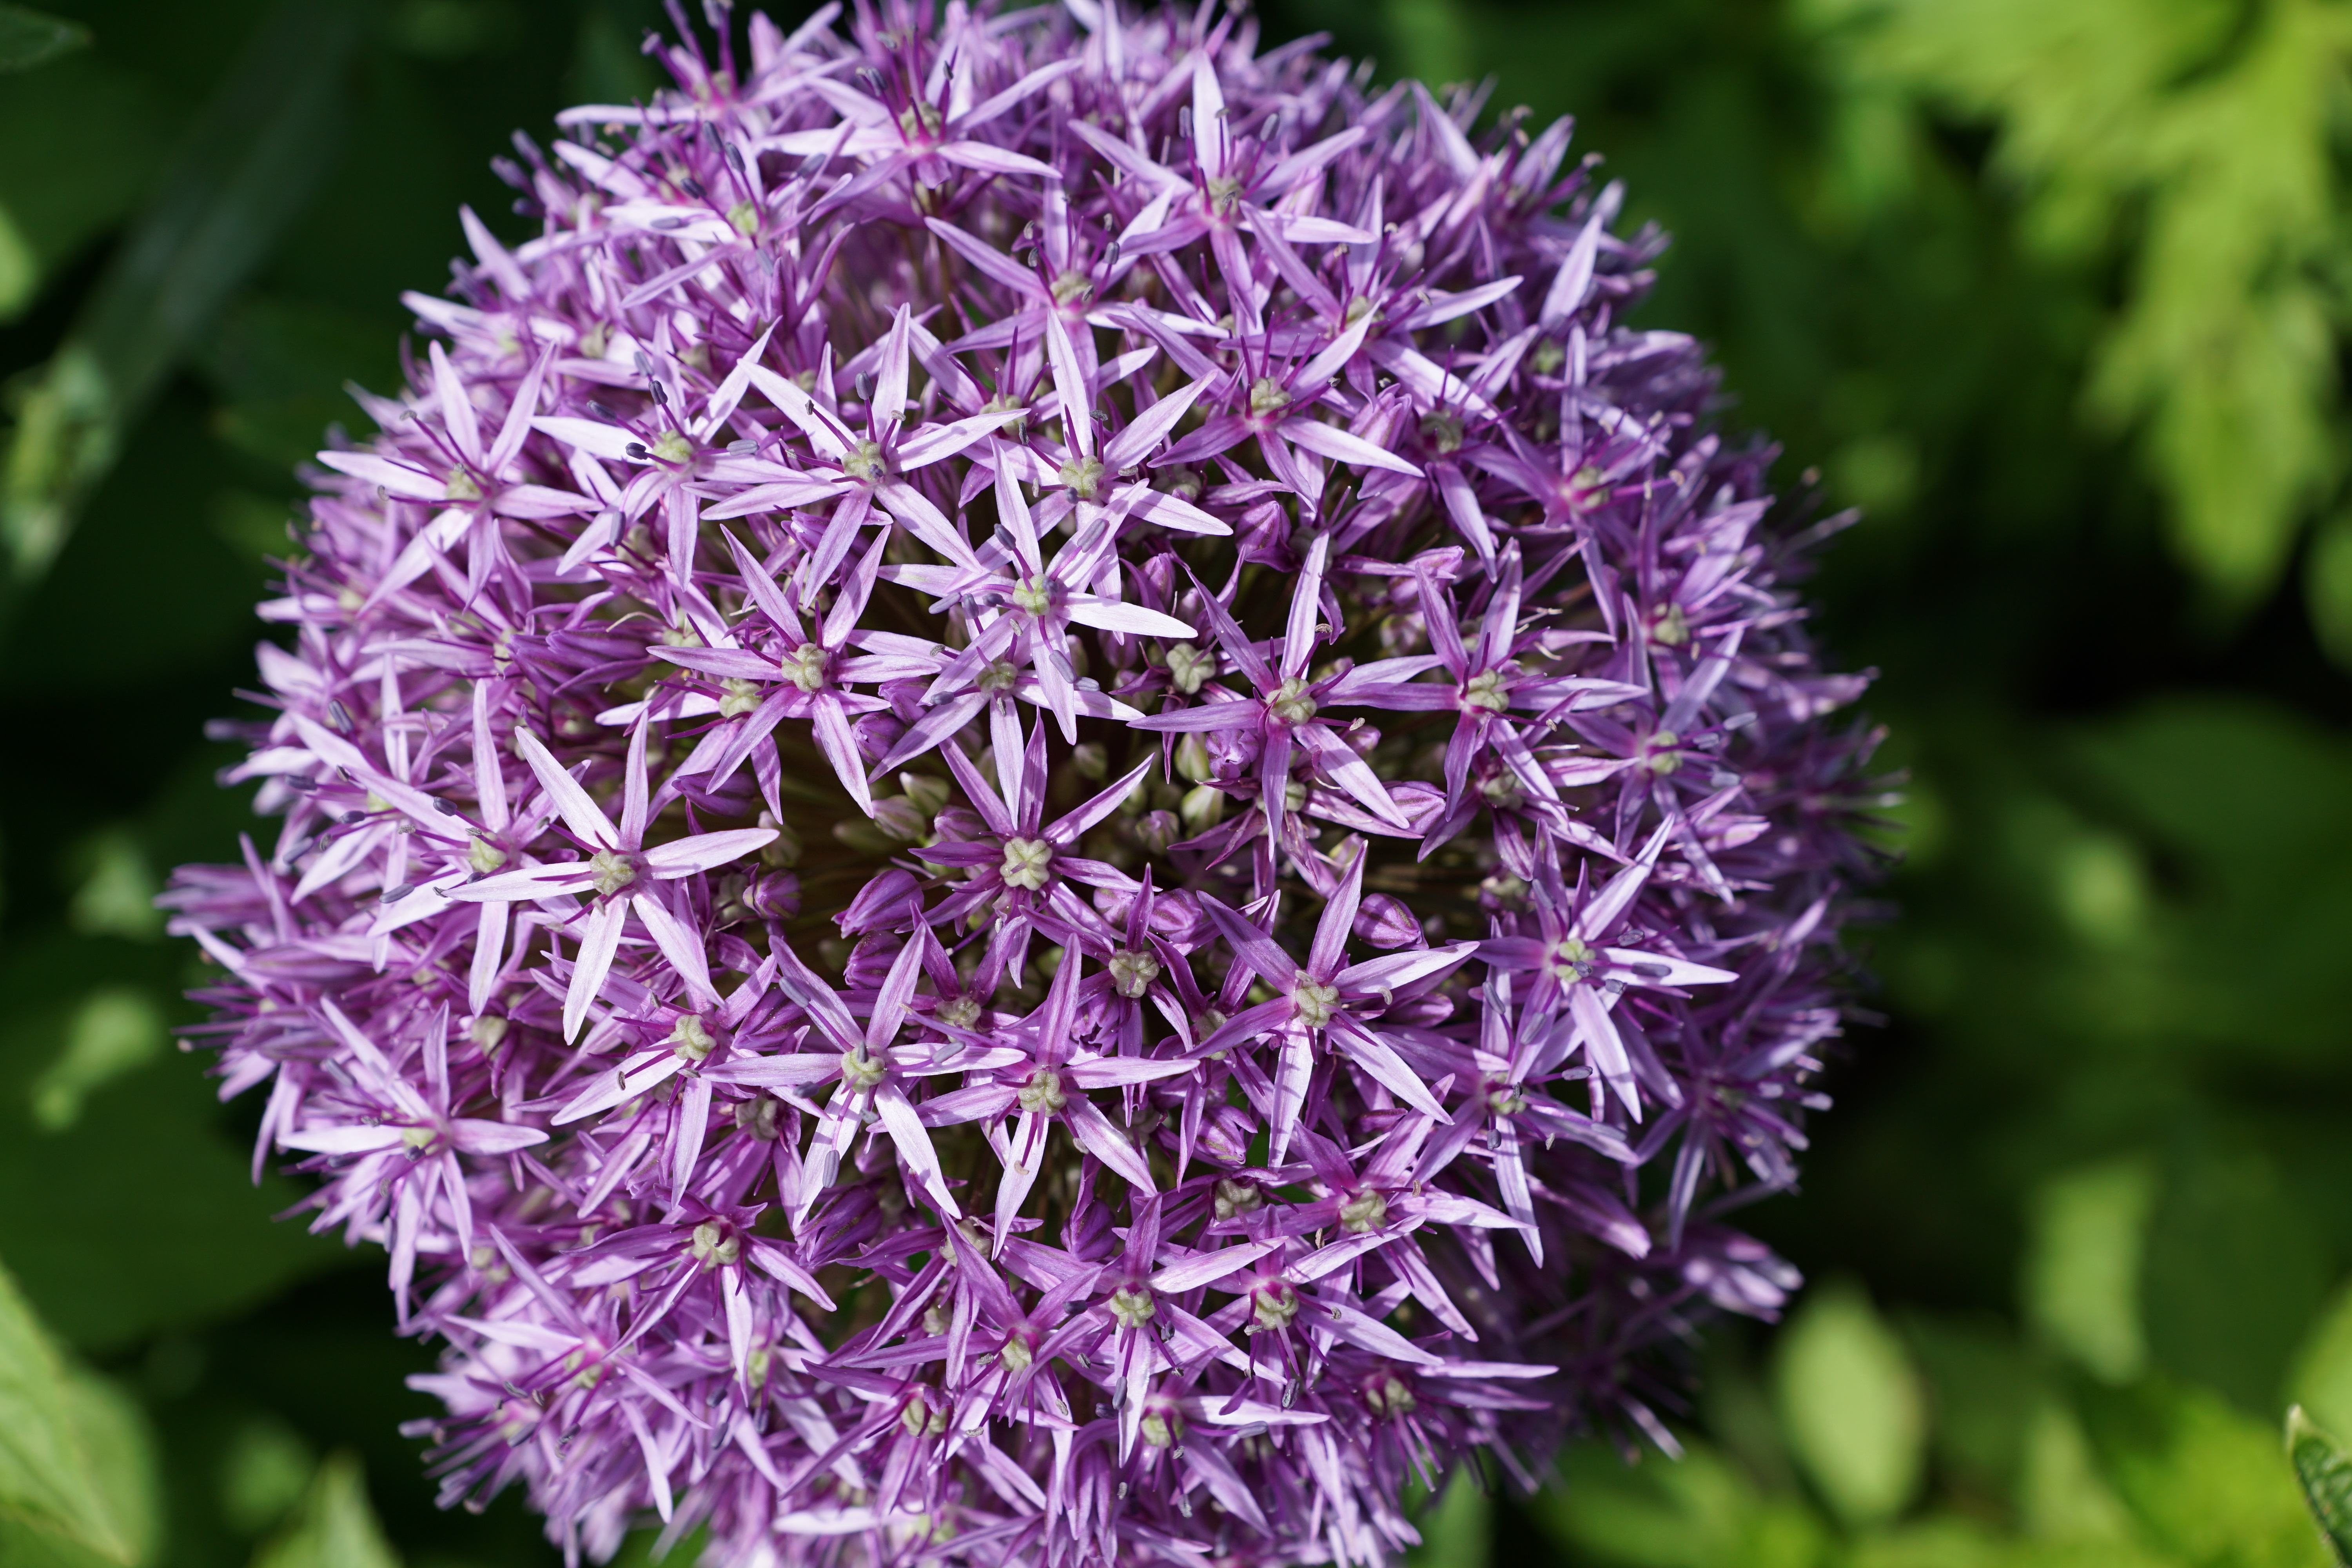
nature, blossom, plant, flower, bloom, spring, botany, flora, wildflower, petals, lilac, leek, fragrance, flowering plant, land plant, onion genus